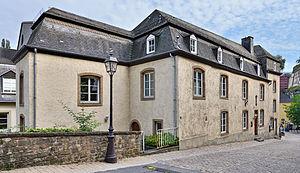
Luxembourg-ville, quartier du Grund